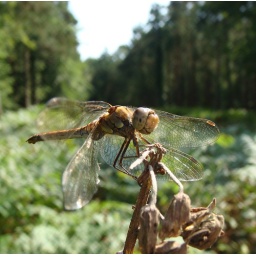
in the New Forest where almost every tall plant had a dragonfly sitting on it!